Karijini National Park

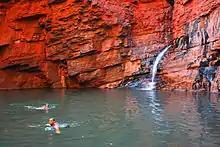
Handrail Pool in Weano Gorge

The park is most notable for its many gorges containing slot canyons, waterfalls and water holes with visitors sometimes swimming in the cold pools of water.